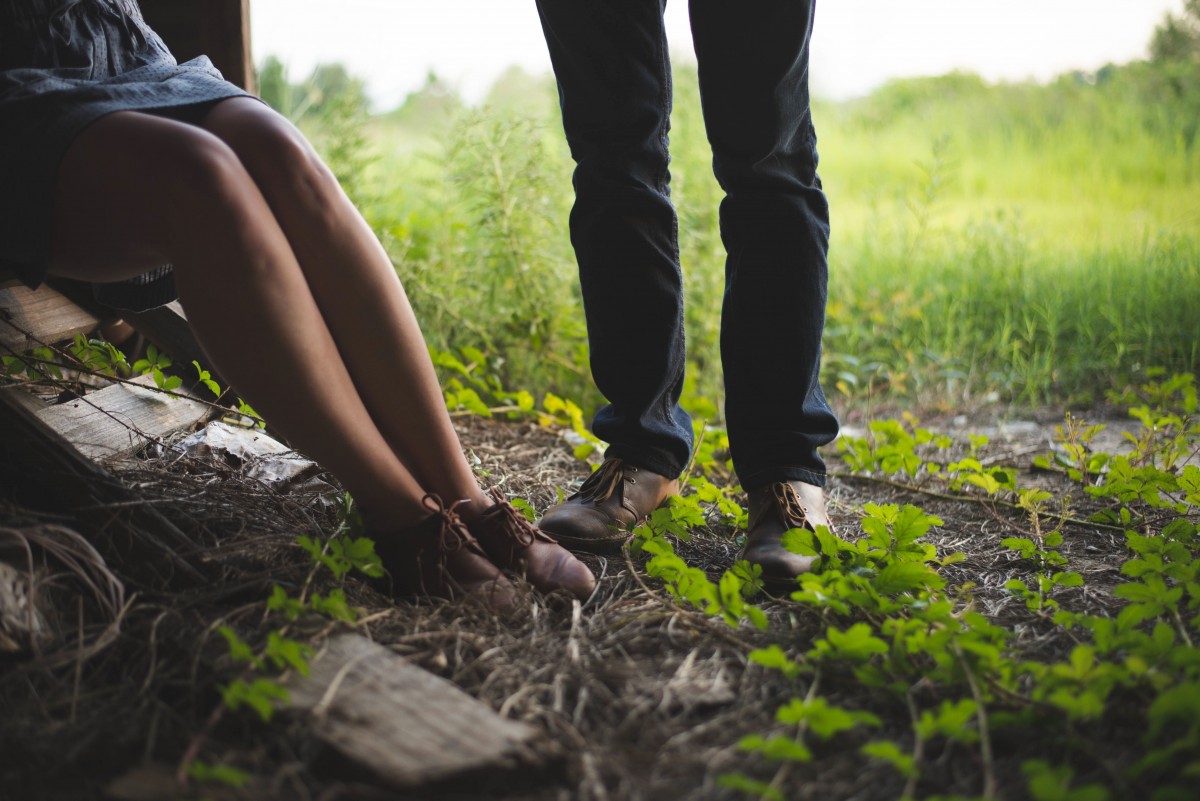
Tags: forest, grass, lawn, photography, leg, green, sitting